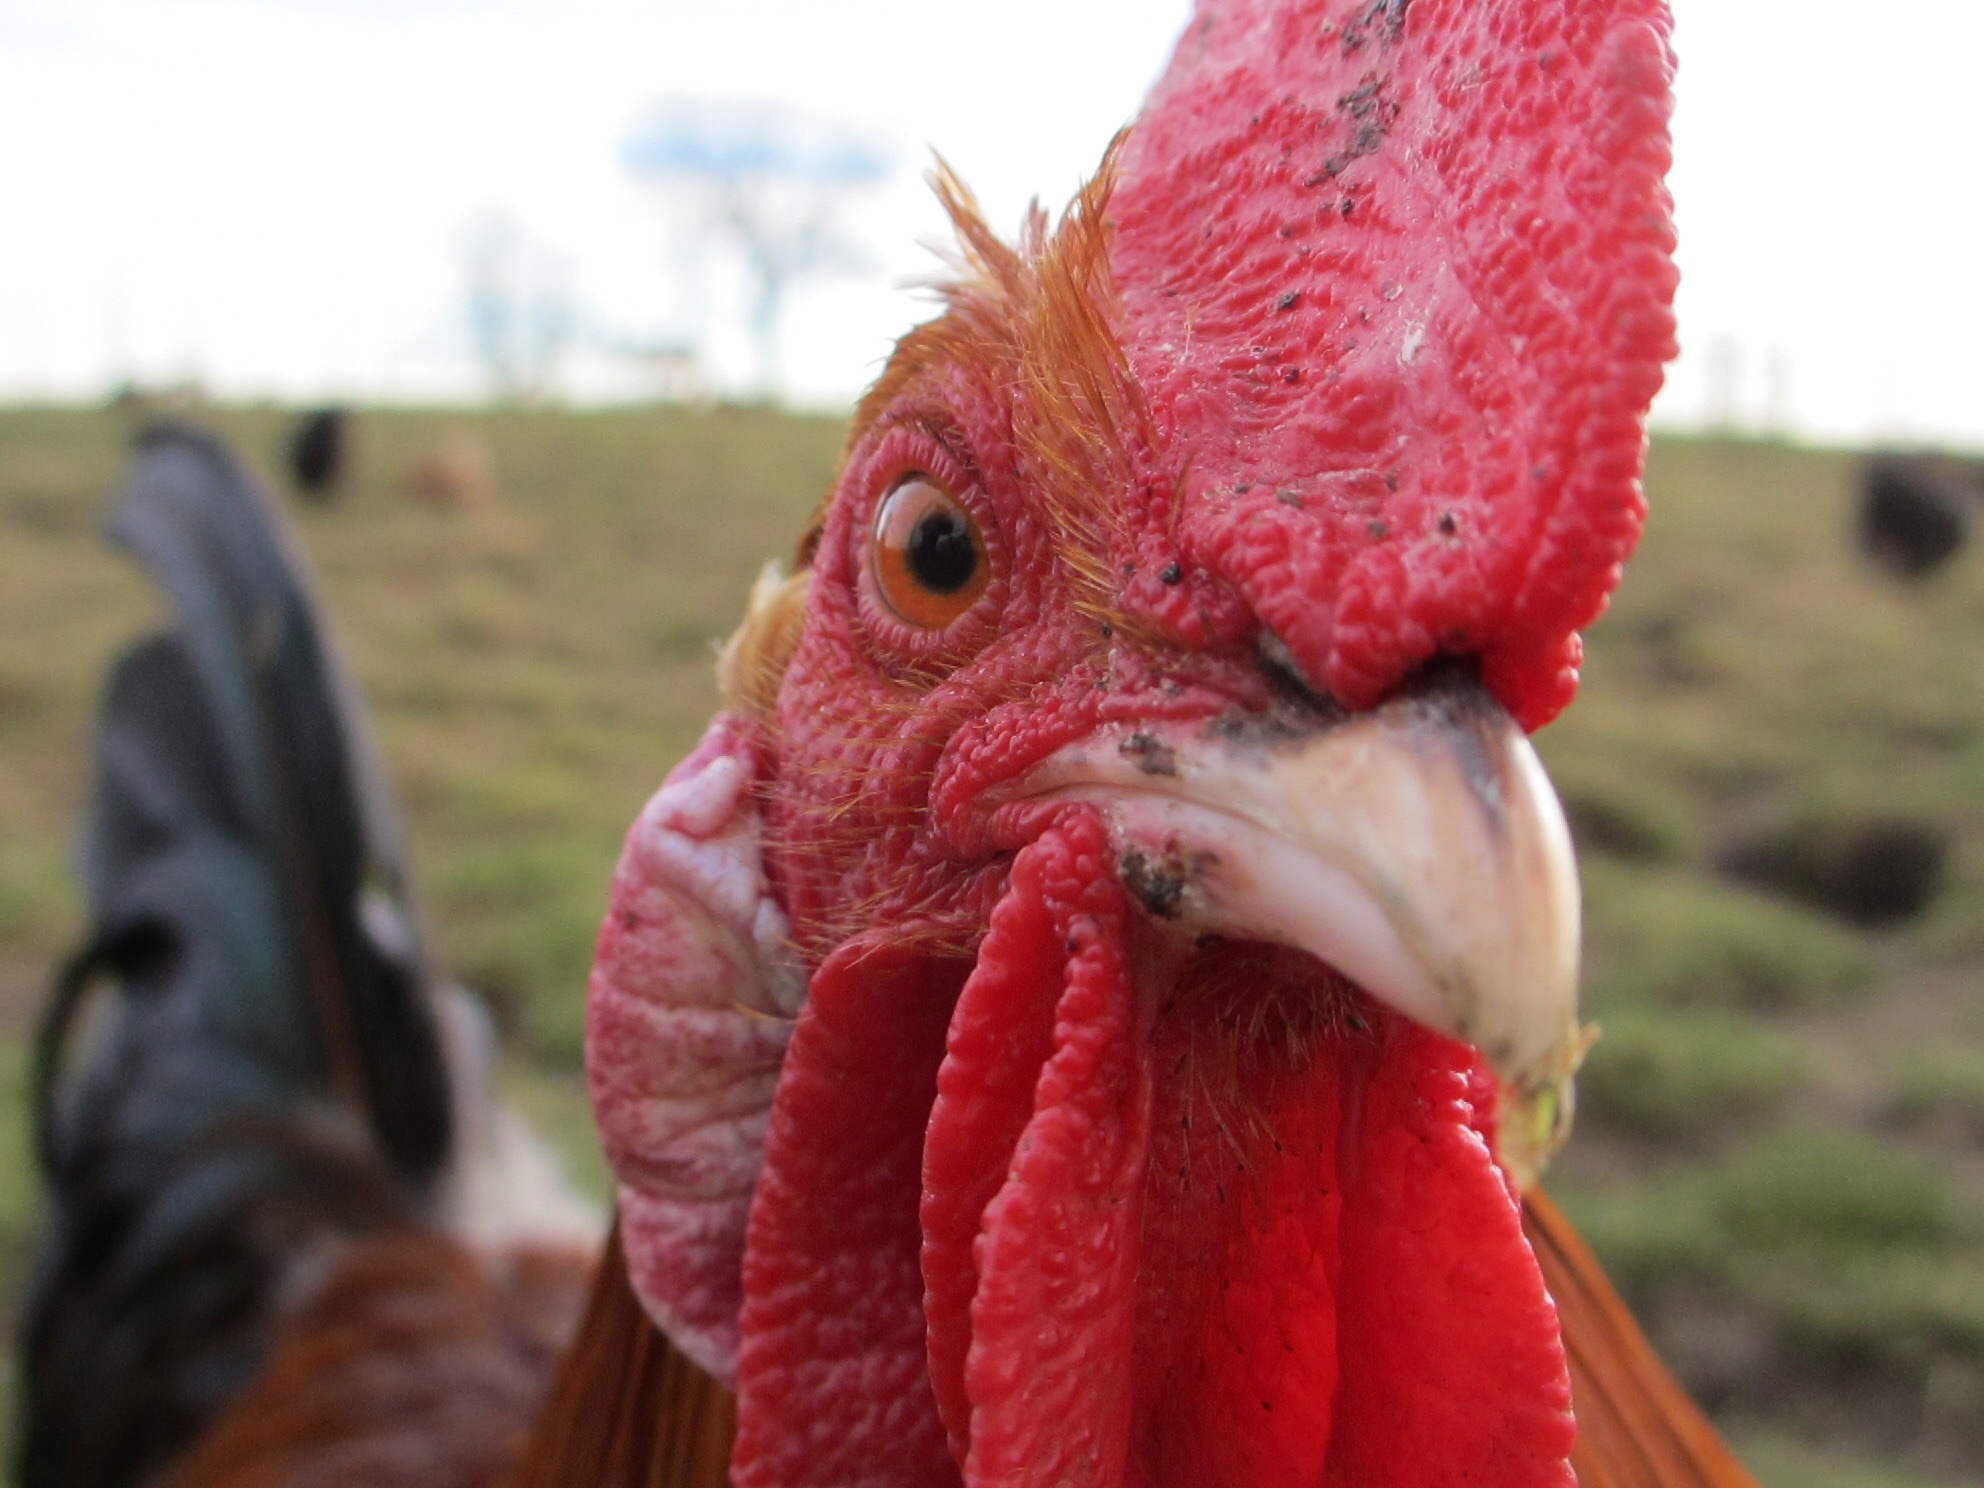
bird, farm, animal, rural, red, farming, beak, livestock, agriculture, chicken, fowl, cockerel, rooster, poultry, hen, close up, galliformes, phasianidae